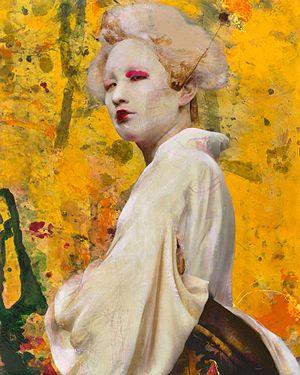
Lita Cabellut, née le 24 octobre 1961 à Barcelone, est une peintre et artiste espagnole.